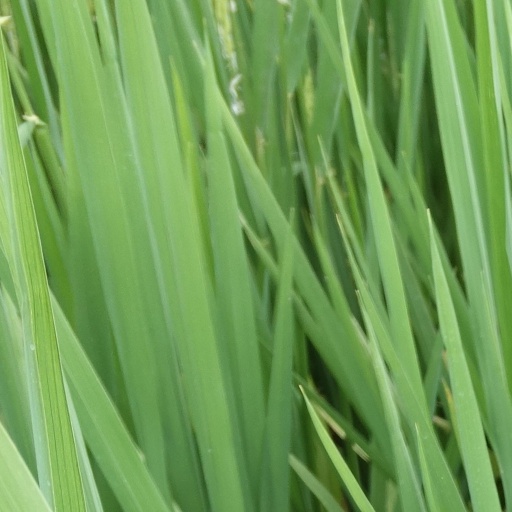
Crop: rice